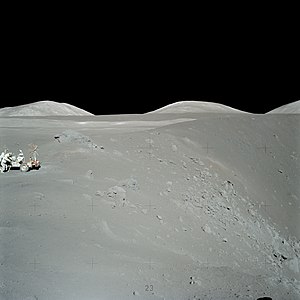
Månens geologi
Undersøgelse af Shortykrateret under Apollo 17-missionen. Det var den eneste mission, hvor en geolog deltog, nemlig (Harrison Schmitt). NASA foto.
Månens geologi er helt forskellig fra Jordens. Månen mangler næsten helt atmosfære og forekomst af vand, hvilket eliminerer indflydelse fra og erosion på grund af et vejr. Desuden har den ingen form for pladetektonik, den har lavere tyngdekraft, og den afkøles på grund af dens lille størrelse hurtigere end Jorden. Måneoverfladens komplekse geomorfologi er dannet ved en kombination af processer, hvoraf de vigtigste er nedslag, som har dannet nedslagskratere, og vulkansk aktivitet. Månen er et differentieret legeme, som er opdelt i en skorpe, en kappe og en kerne.